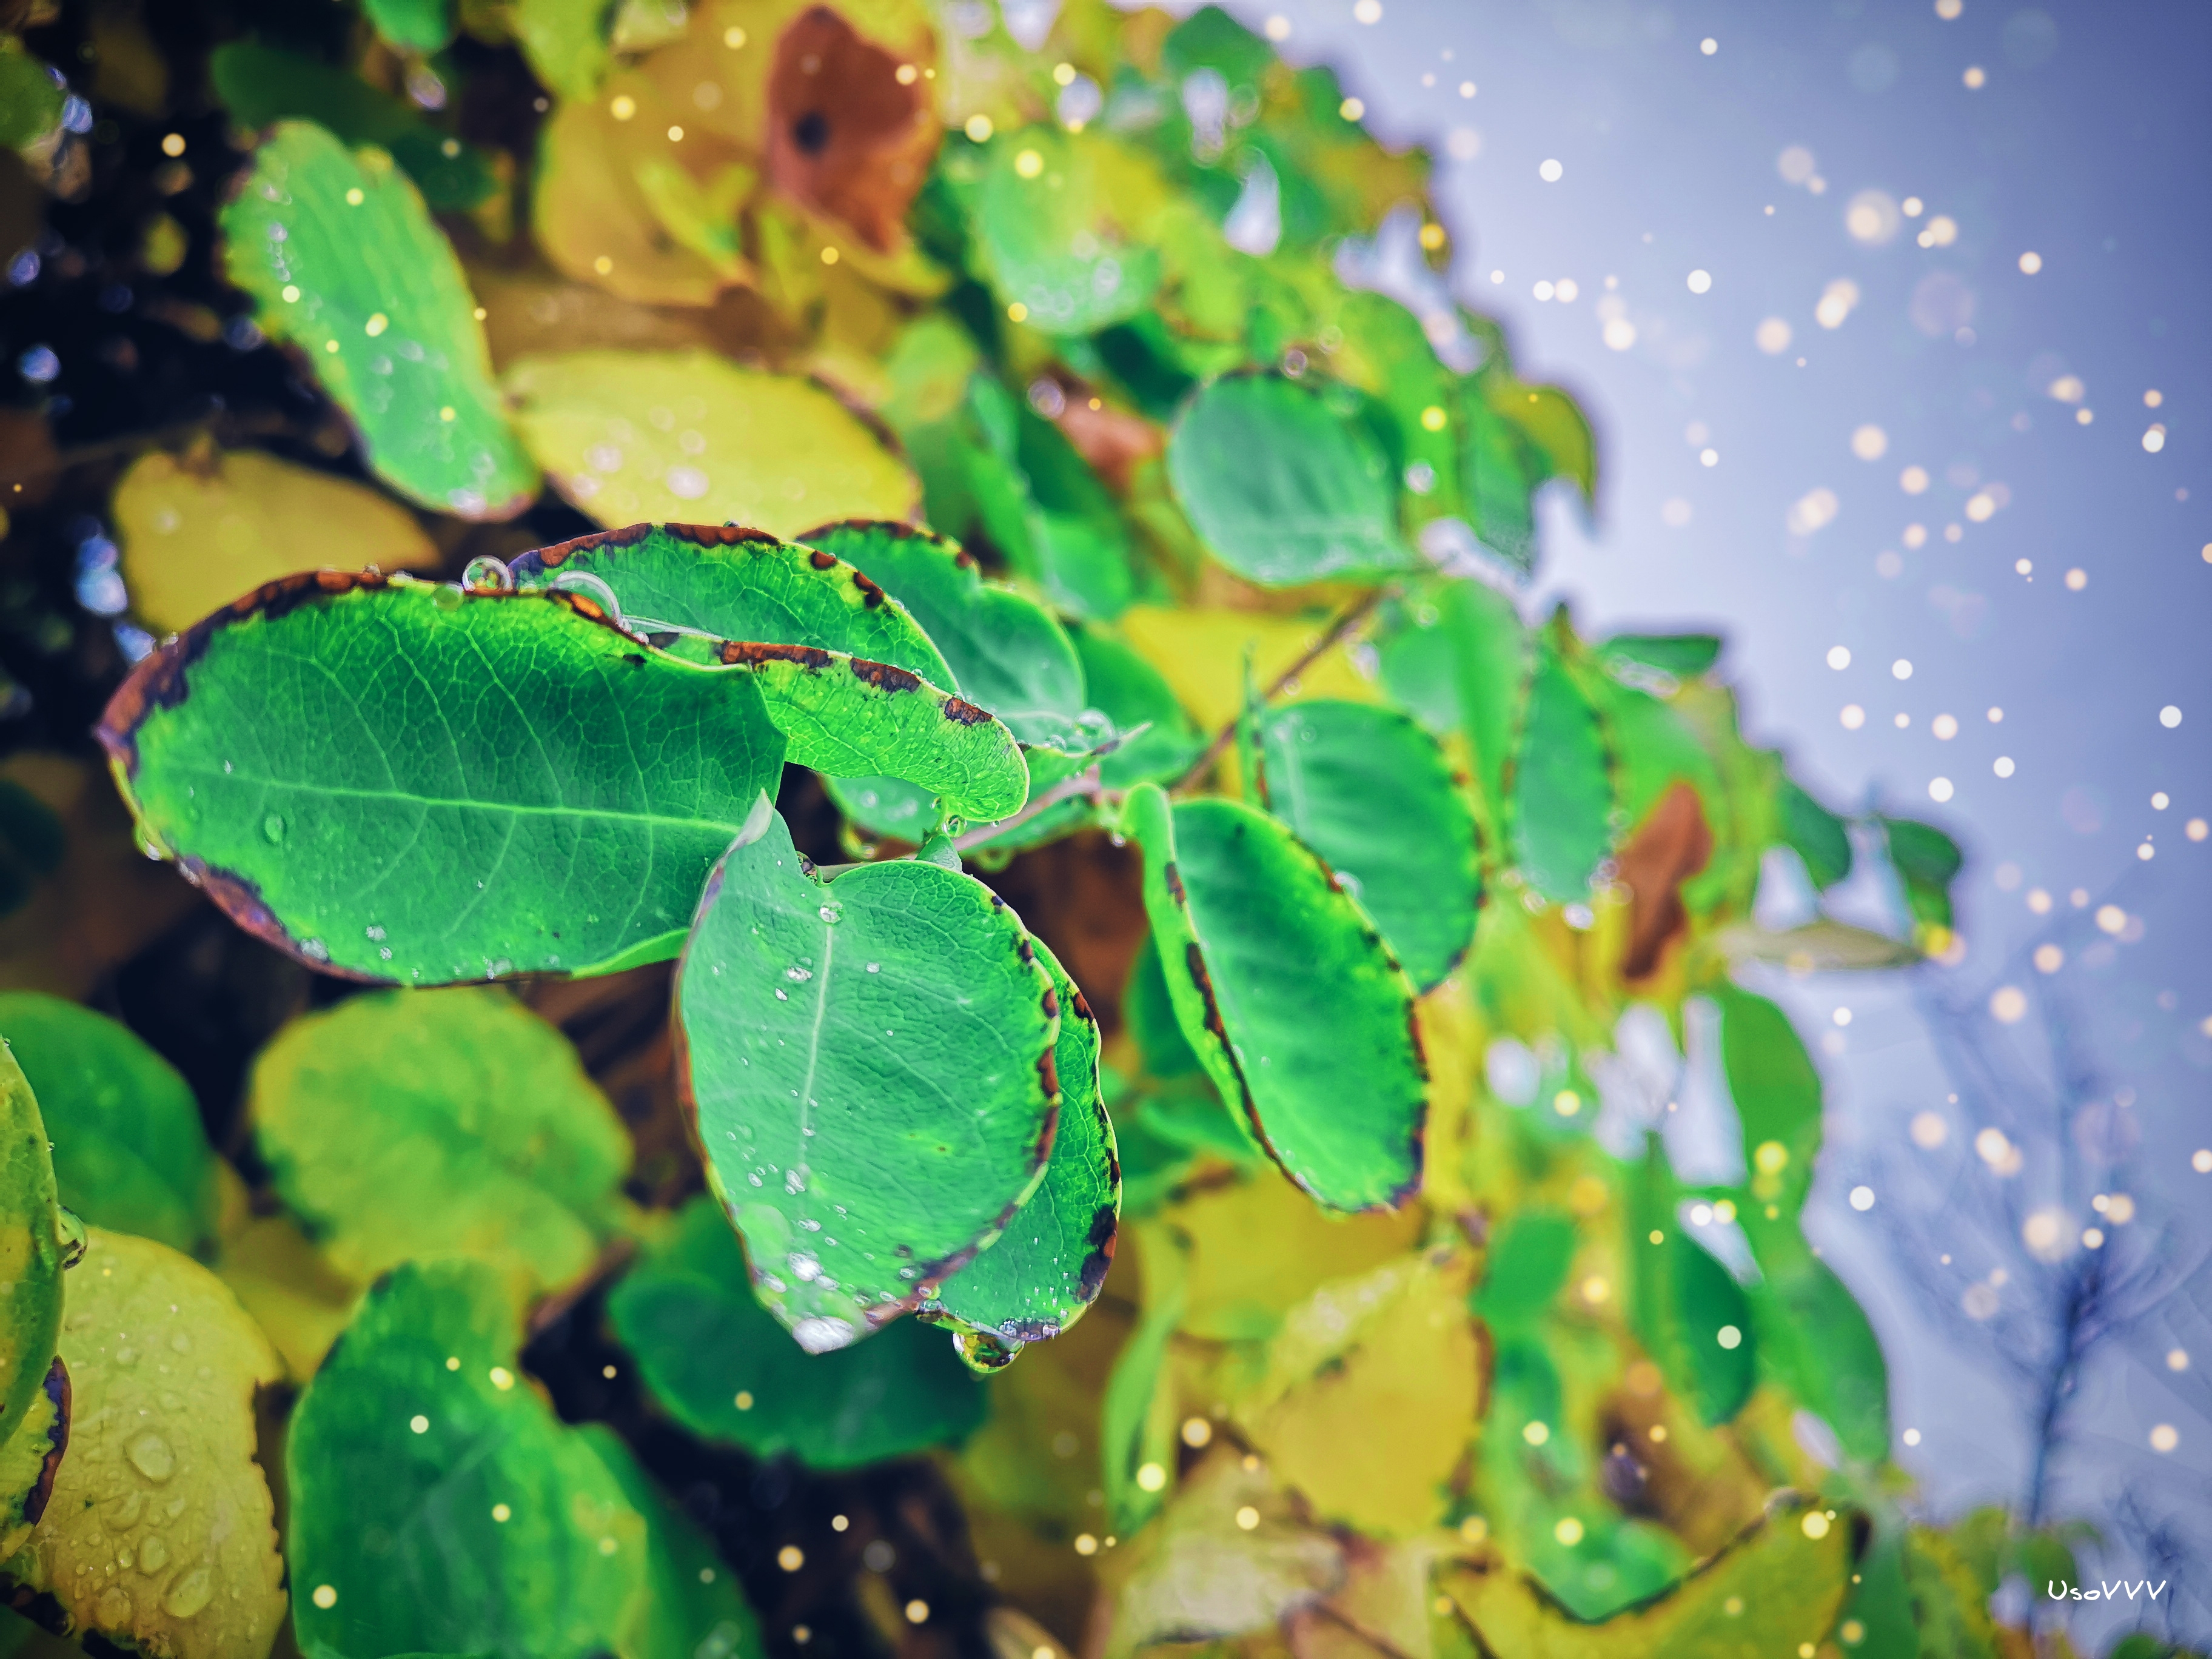
leaves, leaf, water, green, flower, plant, moisture, dew, organism, flowering plant